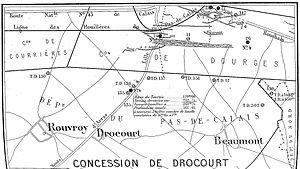
État des travaux de la Compagnie des mines de Drocourt vers 1880.
La Compagnie des mines de Drocourt exploitait la houille dans le Bassin minier du Nord-Pas-de-Calais.